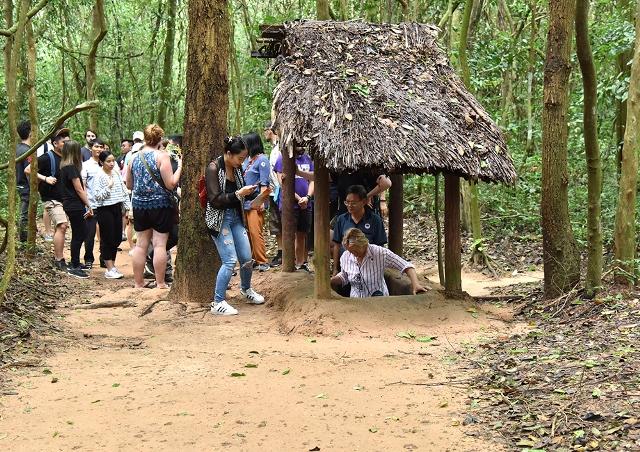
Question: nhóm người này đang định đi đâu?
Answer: đi vào trong một căn hầm